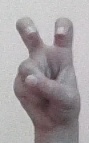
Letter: toot